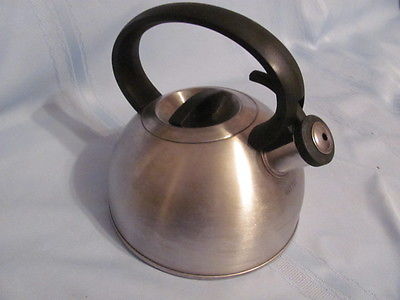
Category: kettle